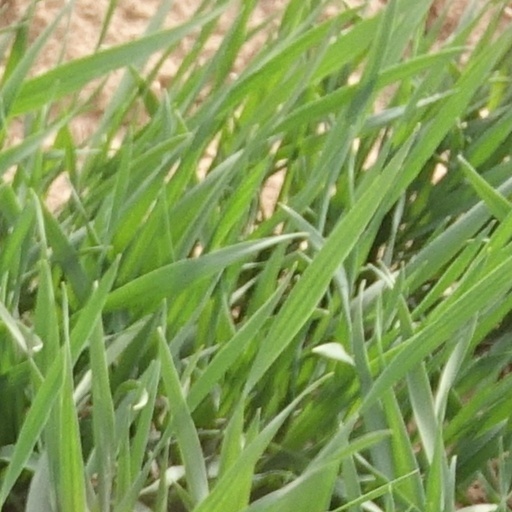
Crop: wheat